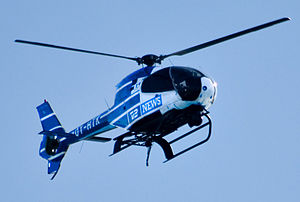
TV 2 Danmark / TV 2's øvrige kanaler
TV 2 NEWS' helikopter.
En Eurocopter EC120B Colibri, der er leased af TV2-News
TV 2 Danmark A/S er en dansk public service tv-station. Hovedkanalen TV 2 har med en seerandel på omkring 25 % siden 1991 været Danmarks mest sete tv-kanal. Virksomheden har hovedsæde på Kvægtorvet på Rugårdsvej i Odense og har dertil en lokation på Teglholm Allé 16 i København. TV 2 er et 100 procent statsligt ejet aktieselskab, som i perioder har og fortsat er forsøgt delvist privatiseret. TV 2 råder over seks tv-kanaler samt en række digitale medier og har aktiviteter på både internettet, forlagsbranchen, radioverdenen og rejsebranchen.